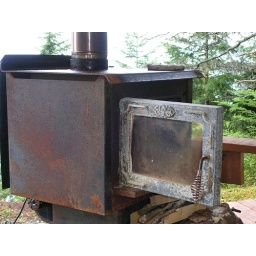
This stove is near the top of the mountain located on what used to be a fort during WW2.